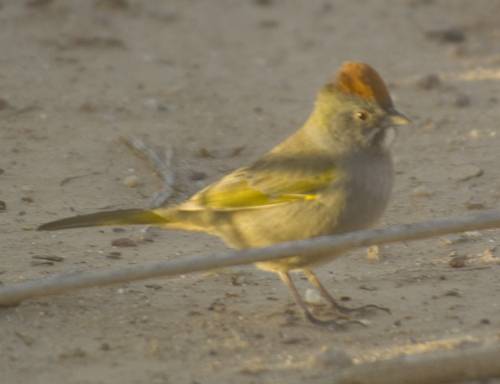
this bird features a large, burnt orange crown that contrasts with the varying shades of yellow and gray that color most of the body.
this is a yellow bird with a orange crown and brown feeta small yellow bird with a long pointed tail, a tiny short beak and a crown of poofy orange feathers.
this plump bird has a yellow body with a vivid russet-red tuft atop it's head.
this bird has a yellow body, short bill, and a large orange crown.
a small bird, with yellow primaries and crown, and a short bill.
this bird has wings that are yellow and has an orange crownthe bird has a grey body with a top notch that is orange in color.
this bird has an orange tufted crown, yellow wings, and gray abdomen.
this bird has wings that are yellow and has a grey belly
Species: Green Tailed Towhee